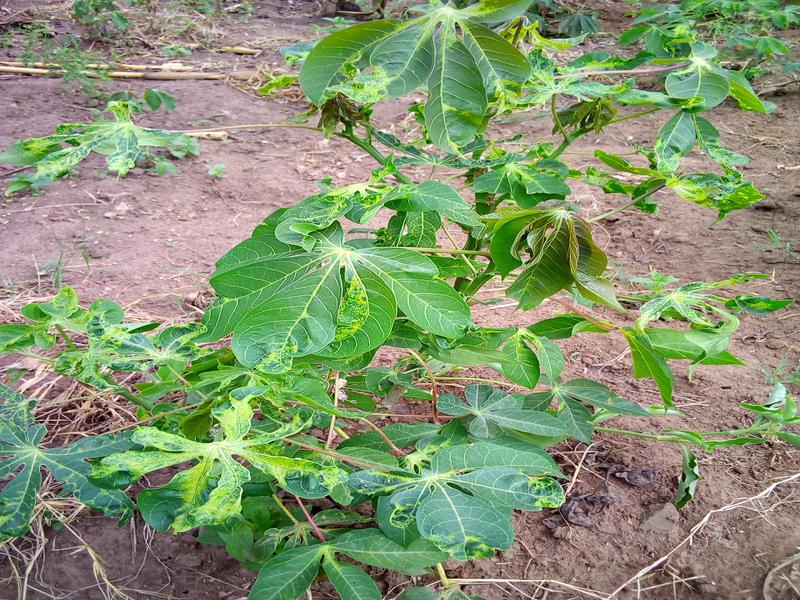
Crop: cassava
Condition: mosaic_disease